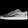
Label: Sneaker